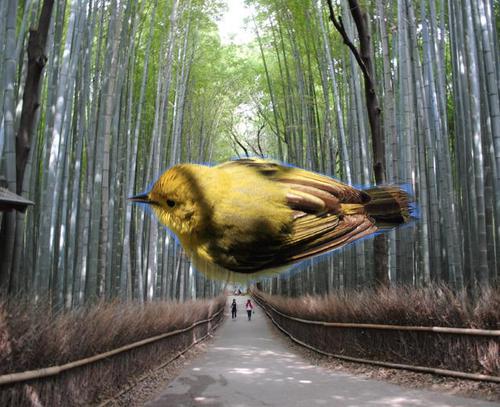
Bird species: Yellow_Warbler
Bird type: landbird
Background: land